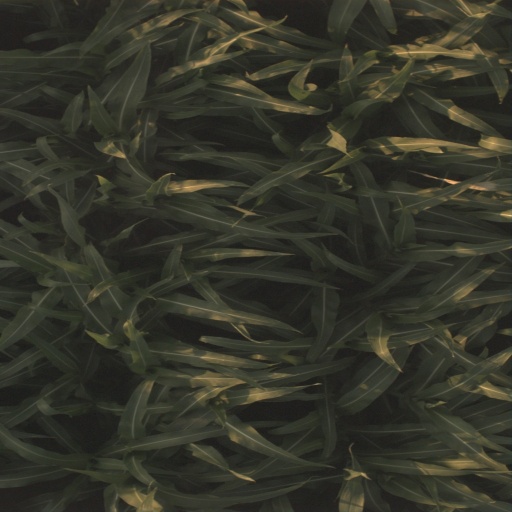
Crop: sorghum